2012 Iranian legislative election

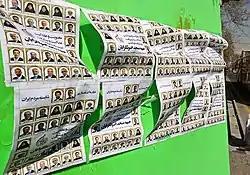
Incantations of the candidates of the United Front of Conservatives

The Council for coordinating the Reforms Front or simply "Reforms Front", the highest decision-making body inside Iranian reform movement, called the elections 'illegal and unfair' and "decided not to present a unified list [of candidates] and not to support anyone [in the race]". However, some member groups inside the council including Worker House and Democracy Party, and some individual reformists formed the "Reformists Front" led by Mostafa Kavakebian to compete in the elections. Some reformist groups like Assembly of Qom Seminary Scholars and Researchers, Association of Combatant Clerics and Islamic Iran Participation Front ruled out any cooperation with this group, and some labeled them as "fake reformists".